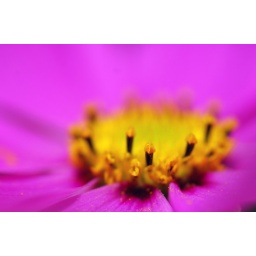
yellow in pink